Dani Harper

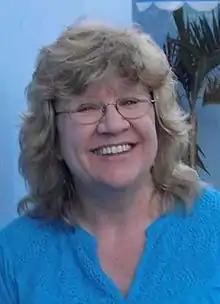
Dani Harper Amazon

Dani Harper is an American author of paranormal fantasy and paranormal romance and a member of the Romance Writers of America, the Published Authors Network and the Fantasy, Futuristic, and Paranormal sub-chapter of the Romance Writers of America. She is best known for her Changeling series, the Grim series and the Dark Wolf series.